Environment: real
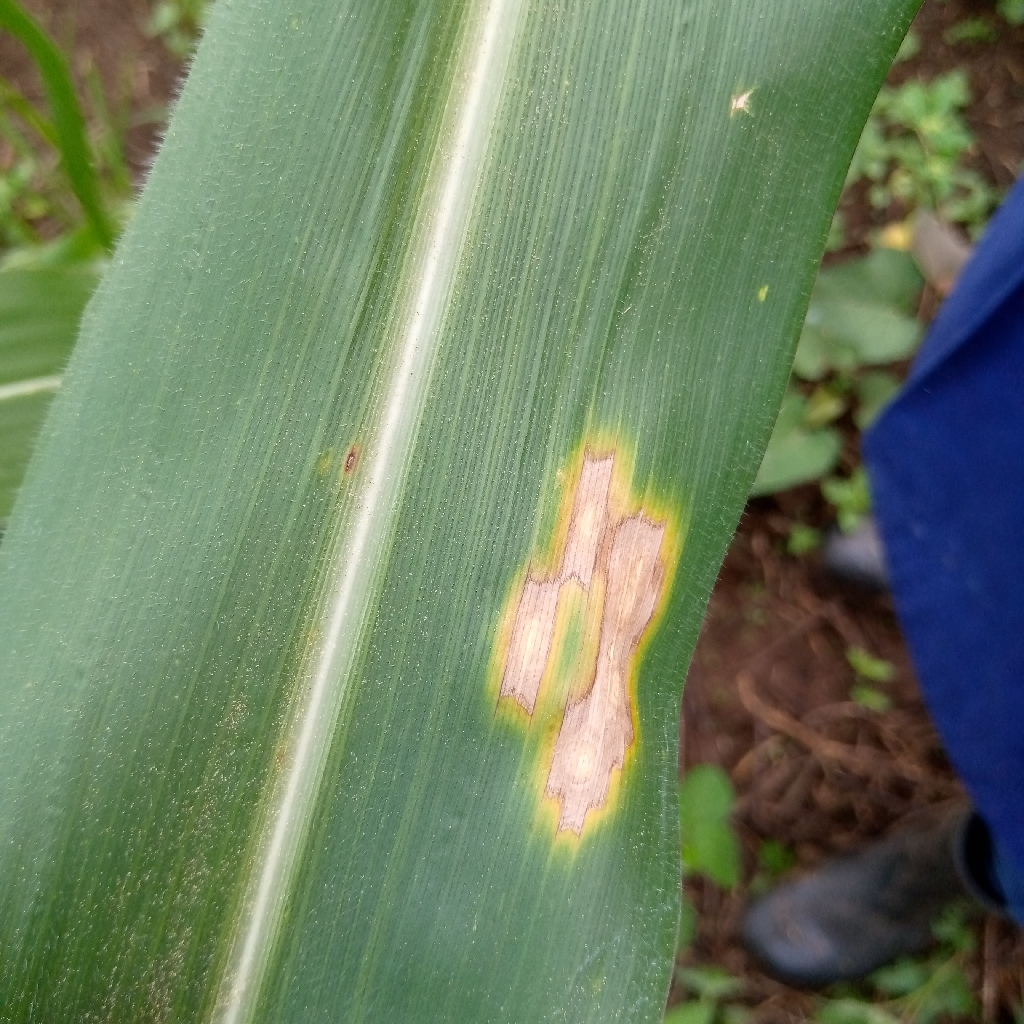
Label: northern_corn_leaf_blight